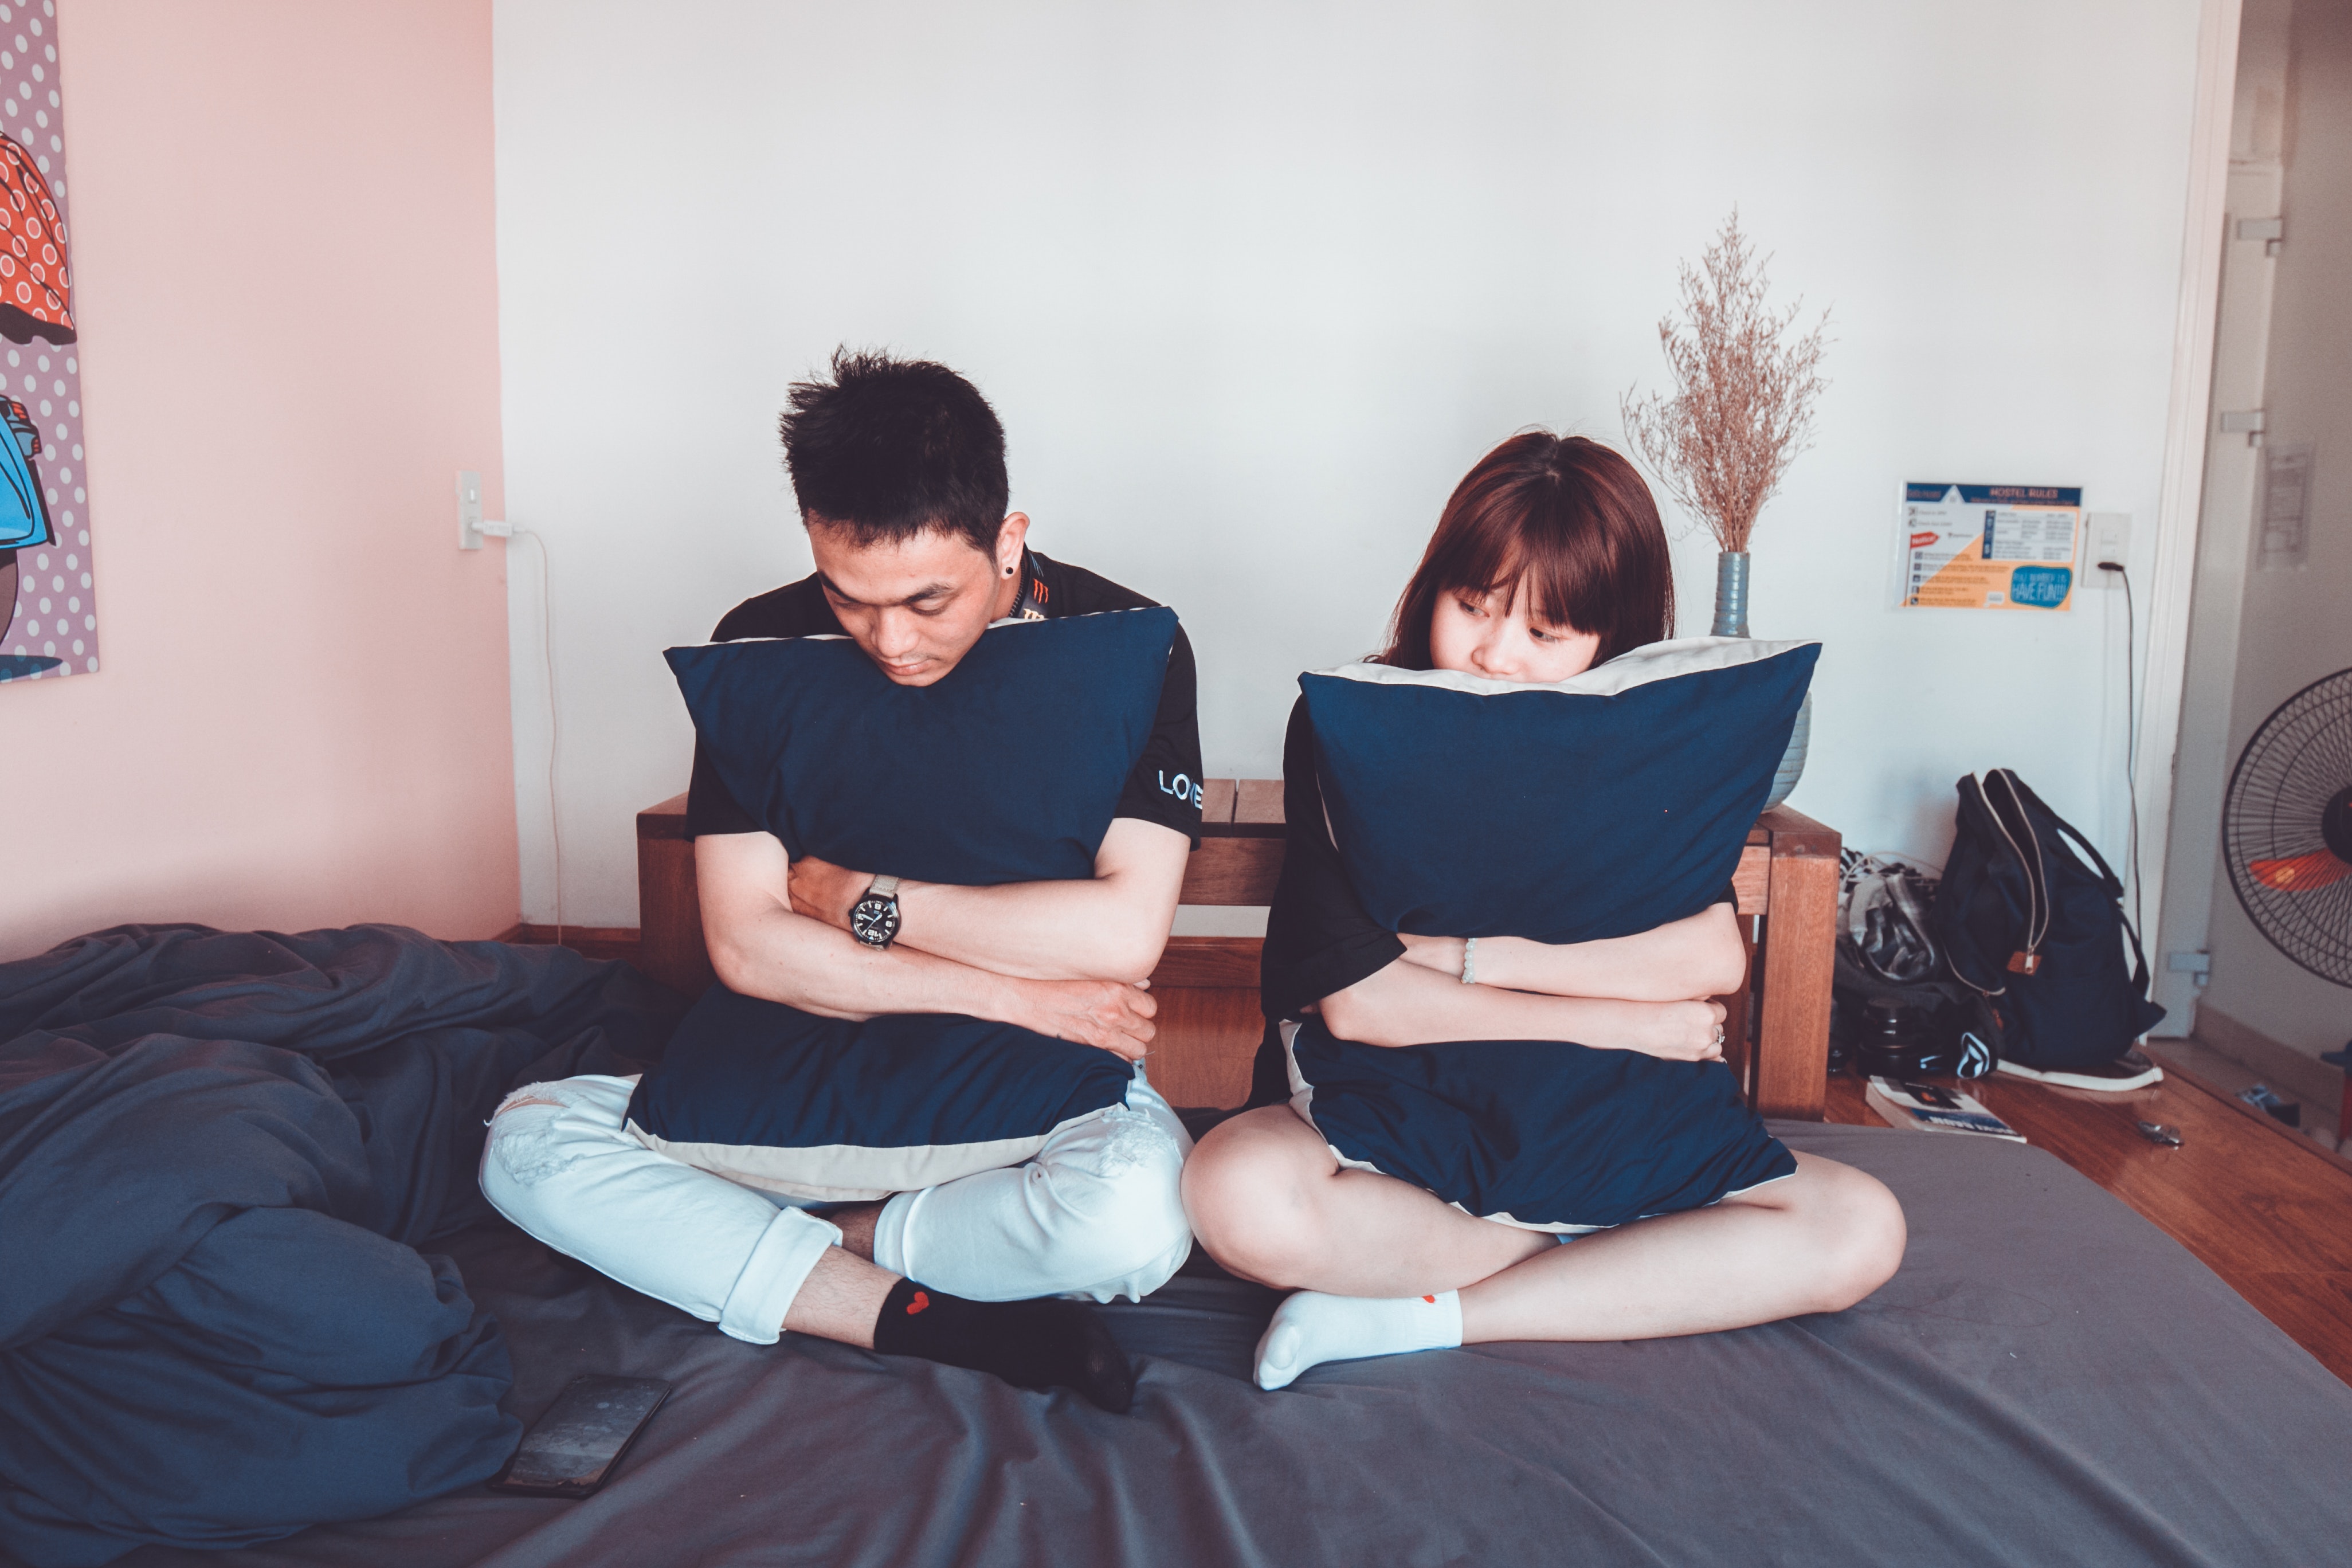
sitting, leg, joint, room, human body, furniture, hand, thigh, stomach, knee, neck, trunk, leisure, lap, flesh, comfort, abdomen, black hair, foot